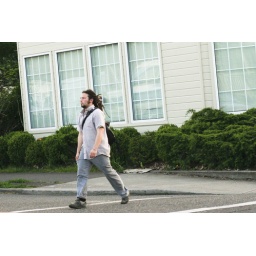
walking near my house